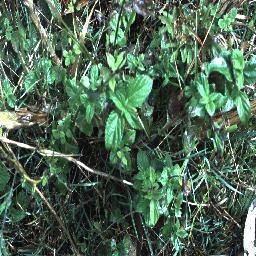
Label: lantana